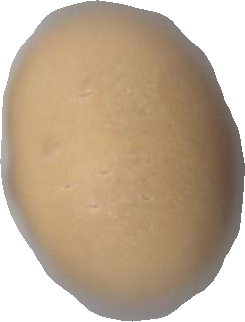
Variety: Grobogan